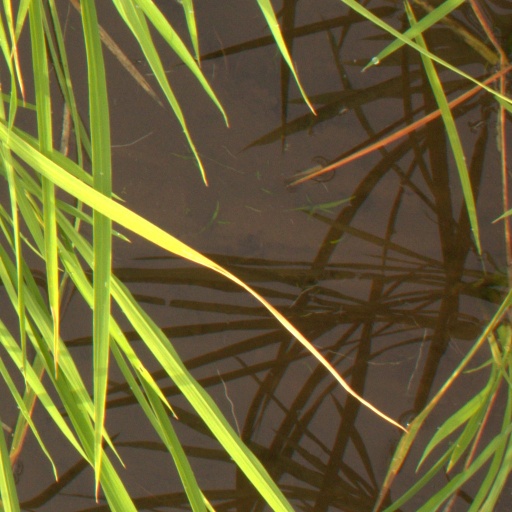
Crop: rice